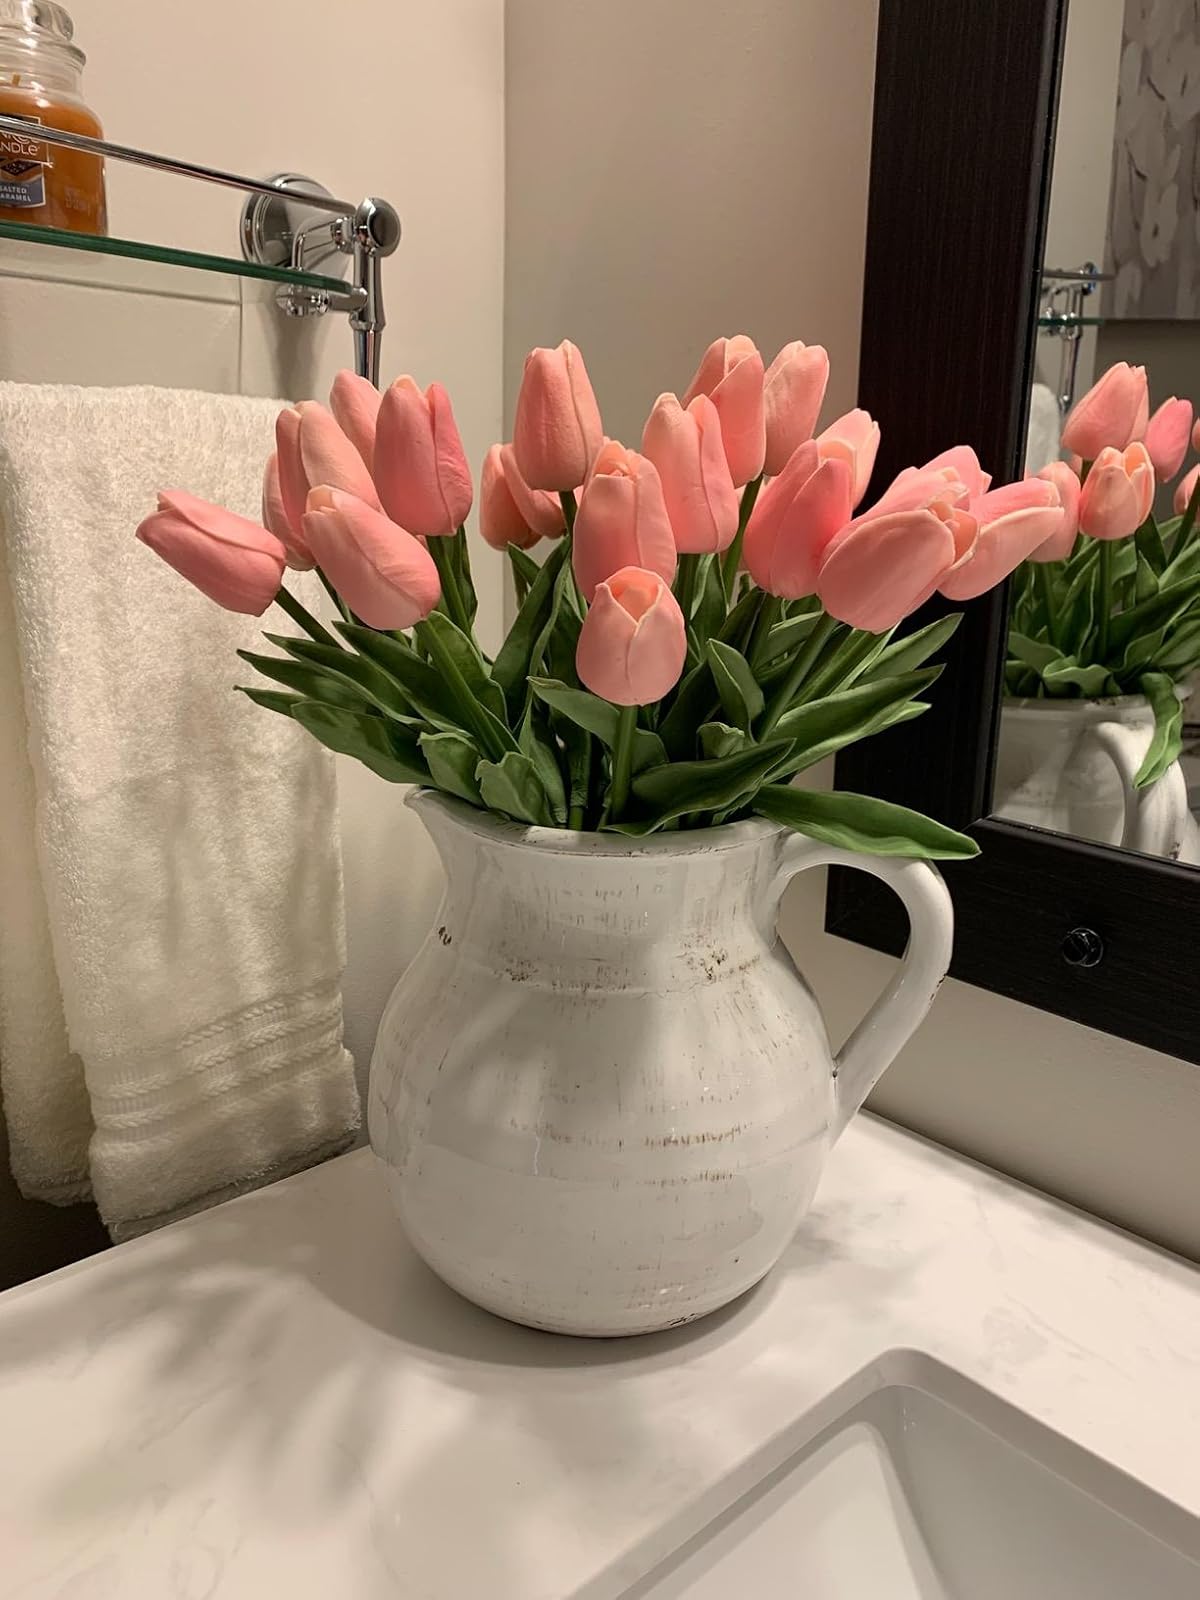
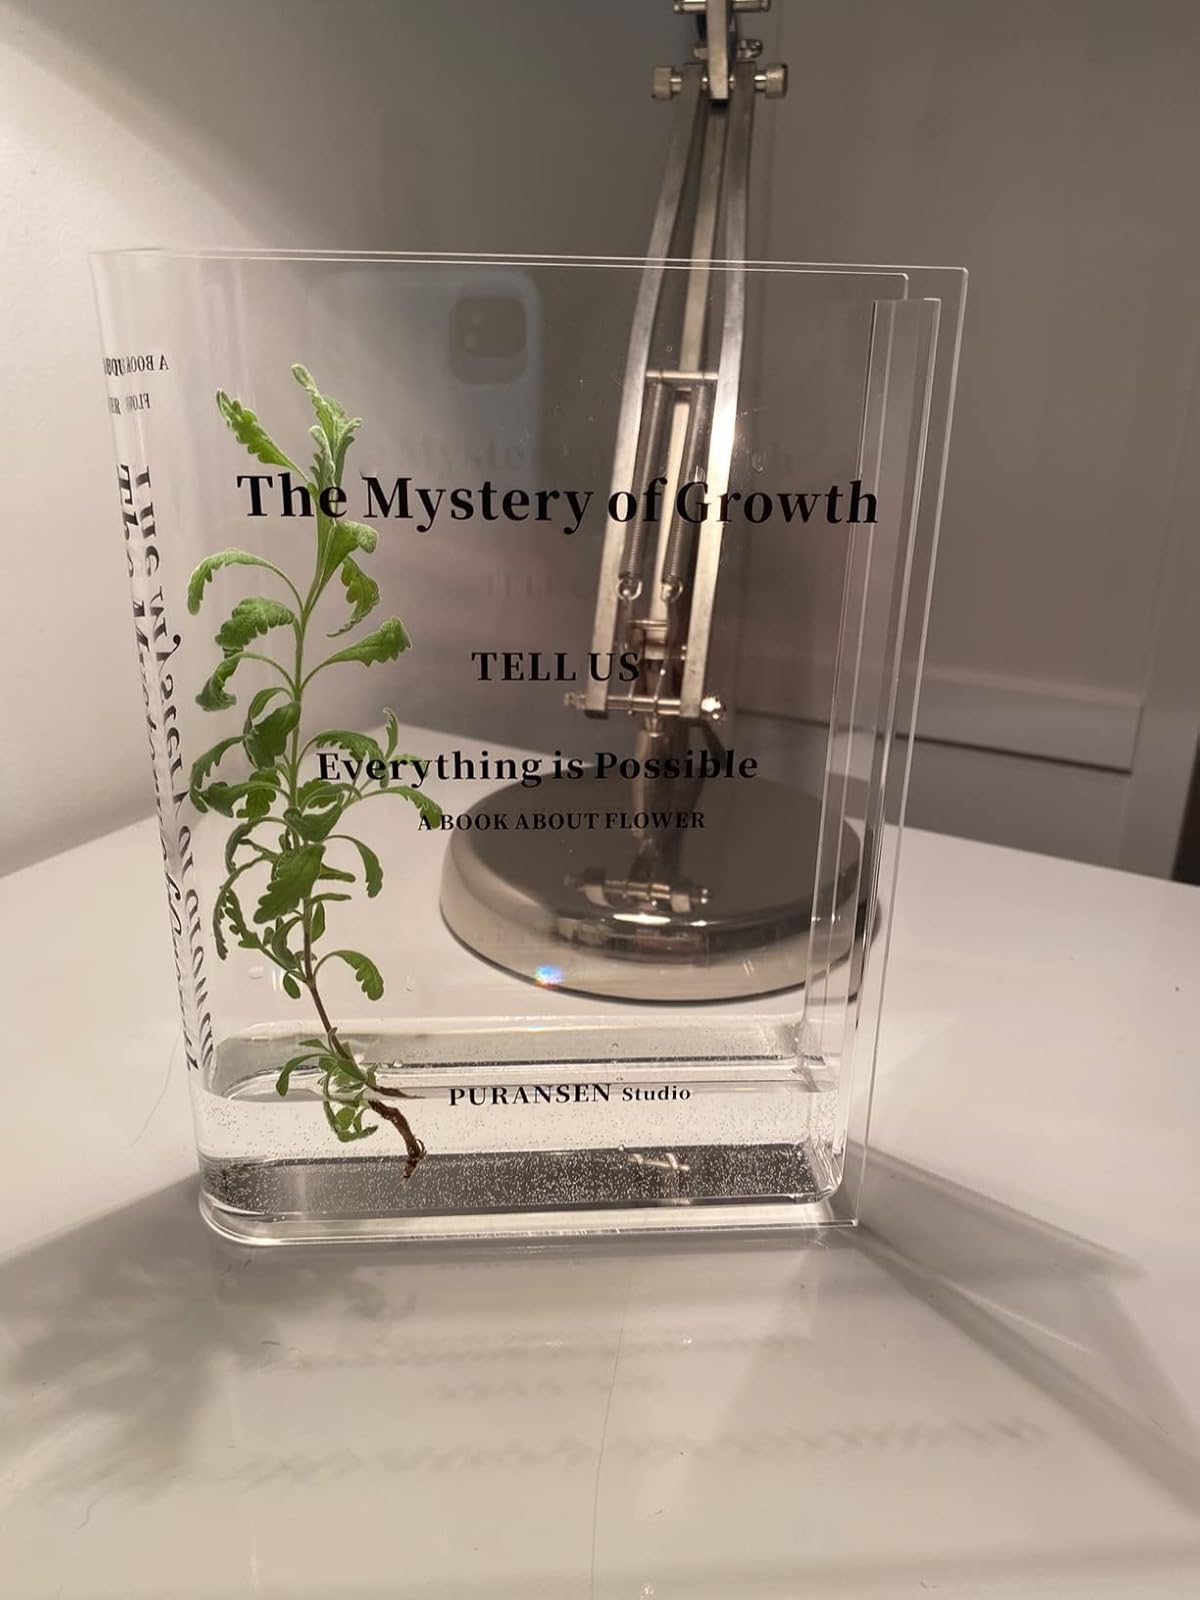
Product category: vase
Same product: no